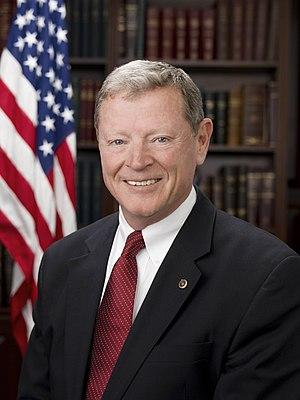
Depuis son admission à l'Union, le 16 novembre 1907, l'État américain de l'Oklahoma élit deux sénateurs, membres du Sénat fédéral.
L'Oklahoma est un État du Centre Sud des États-Unis. Il est bordé au nord par le Colorado et le Kansas, à l'est par le Missouri et l'Arkansas, à l'ouest par le Nouveau-Mexique et au sud par le Texas dont il est séparé par la rivière Rouge du Sud. Avec une population estimée à 3 956 971 habitants en 2018 et une superficie de 181 195 km², l'Oklahoma est le 28ᵉ État le plus peuplé et le 20ᵉ plus grand de la Fédération. Le nom de l'État vient des mots chacta okla et homa, signifiant « peuple rouge ». L'Oklahoma est aussi connu par son surnom : The Sooner State. Formé par l'unification du Territoire de l'Oklahoma et du Territoire indien, il est devenu le 46ᵉ État des États-Unis le 16 novembre 1907. Ses habitants sont appelés Oklahomans et Oklahoma City est sa capitale ainsi que la ville la plus peuplée.